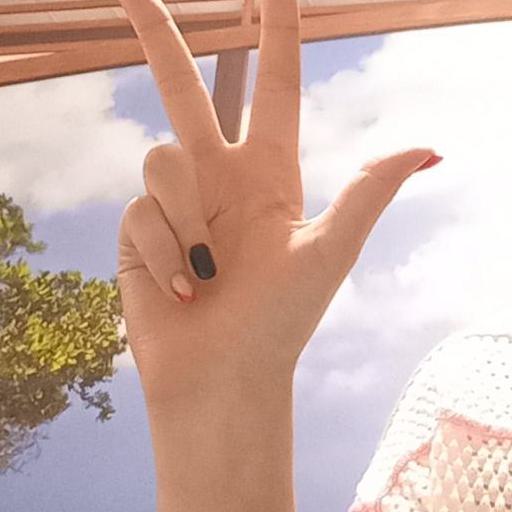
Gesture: three2